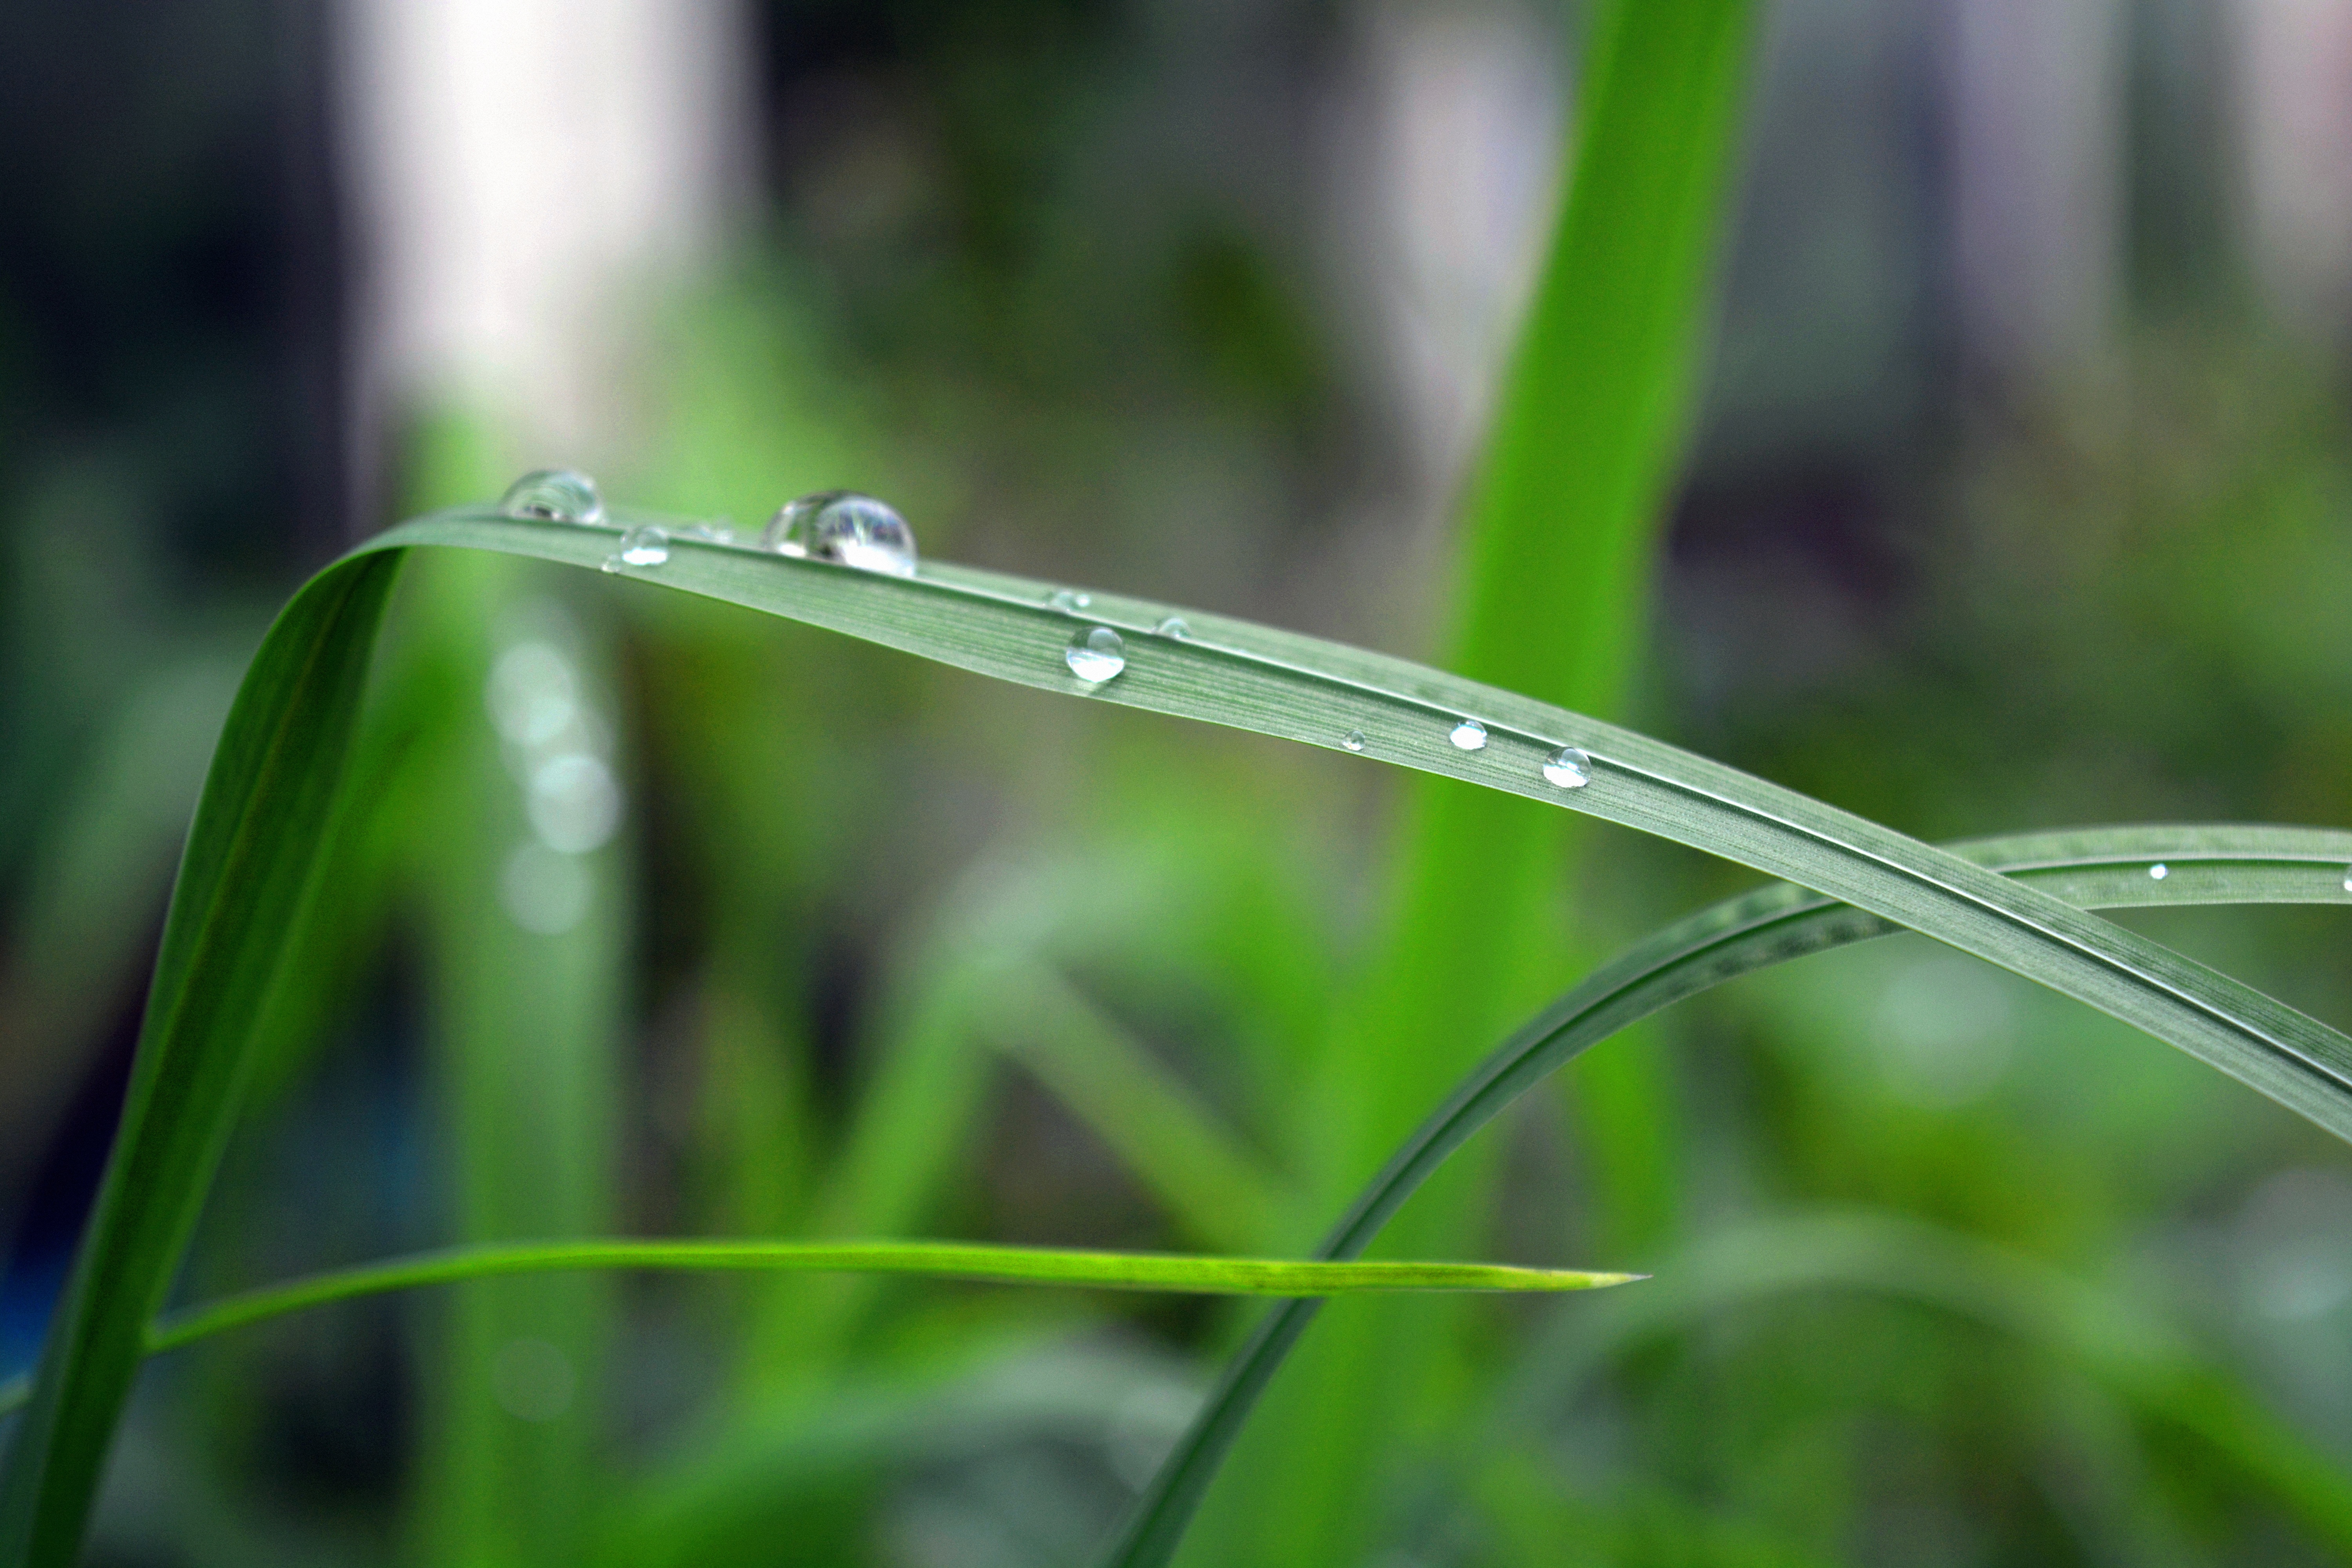
water, nature, grass, branch, drop, dew, plant, lawn, photography, meadow, leaf, flower, green, flora, close up, damselfly, moisture, macro photography, grass family, plant stem